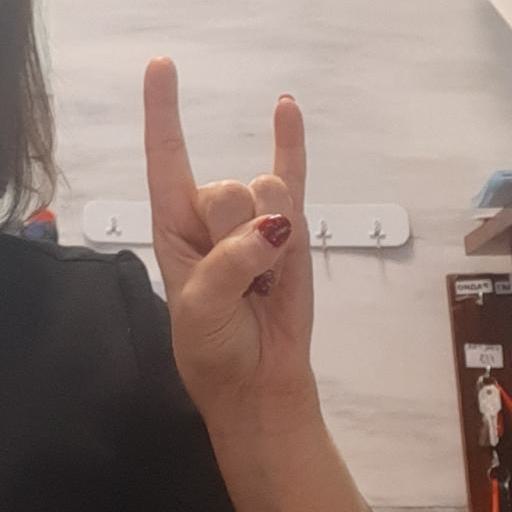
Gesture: rock